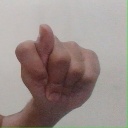
अक्षर: ट